Eocene Okanagan Highlands

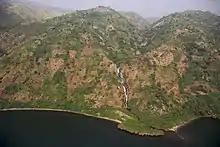
Virunga Mountains over Lake Edward

Based on paleobotanical proxies and geochemical data, the highlands are thought to have been between in elevation, placing them similar to or higher than the modern sites. Estimates of the mean annual temperature have been derived from climate leaf analysis multivariate program (CLAMP) analysis and leaf margin analysis (LMA) of both the Princeton and Republic paleofloras. The CLAMP results, after multiple linear regressions for Republic, gave a mean annual temperature of approximately , while the LMA gave . Princeton's multiple linear regression CLAMP results gave a slightly lower , and the LMA returned a mean annual temperature of . This is lower than the mean annual temperature estimates given for the coastal Puget Group, which is estimated to have been between . The bioclimatic analysis for Republic and Princeton suggest mean annual precipitation amounts of and respectively.